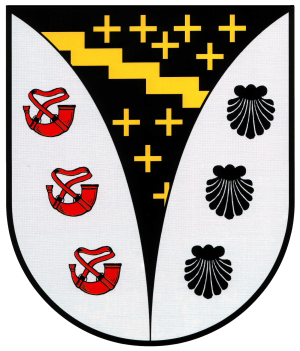
Walhausen est une municipalité allemande située dans le land de Rhénanie-Palatinat et l'arrondissement de Cochem-Zell.